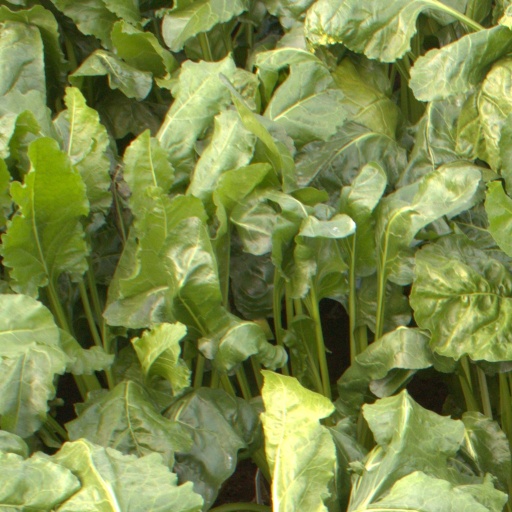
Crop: sugar beet